Tahu campur
Also known as:
id - Indonesian: Tahu campur
jv - Javanese: Tahu campur
ms - Malay: Tauhu campur
my - Burmese: တာဟူး ဂျန်ပေါ
Category: tofu (mixed tofu)
Cuisine: Indonesian
Associated cuisines: Indonesian
Area: Surabaya, East Java
Countries: Indonesia
Region: South Eastern Asia

The dish is made from fried tofu with potato or cassava cakes, dressed with lettuce, noodles, and beef stew.

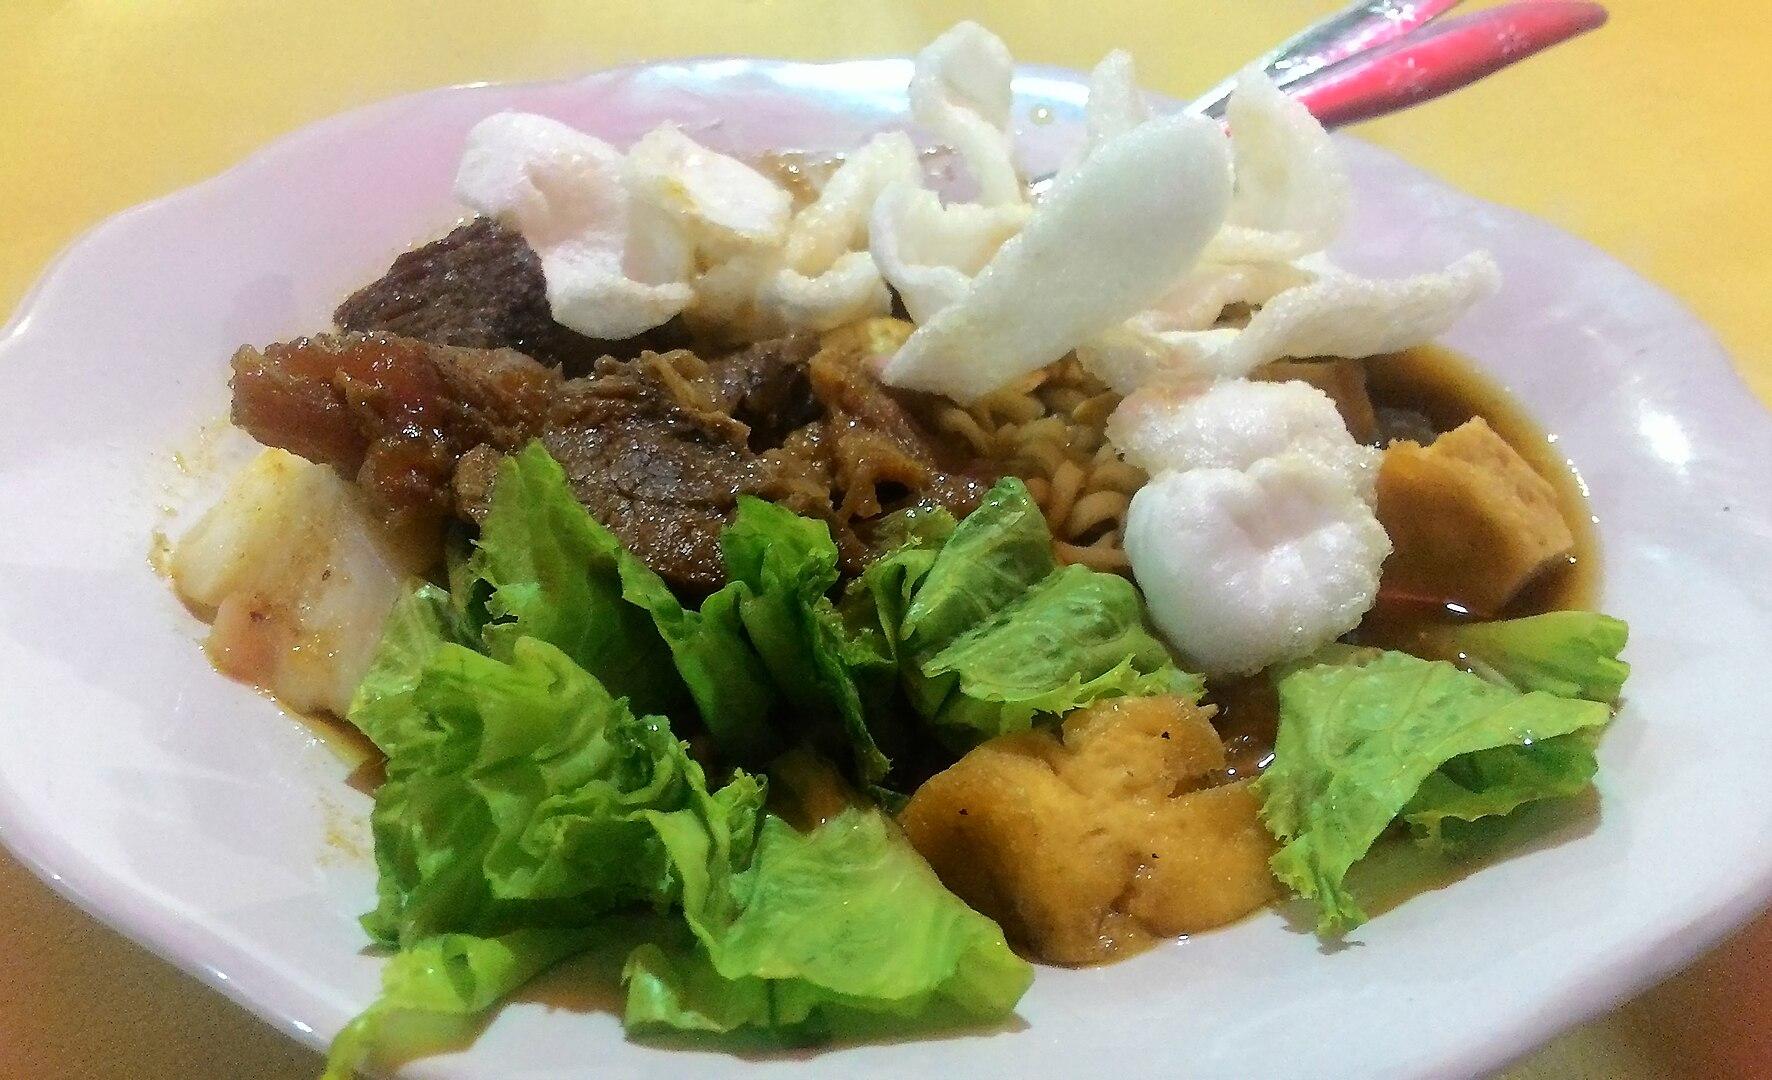